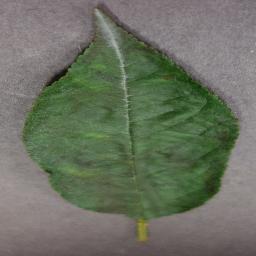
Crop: cherry
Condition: (including_sour)_powdery_mildew